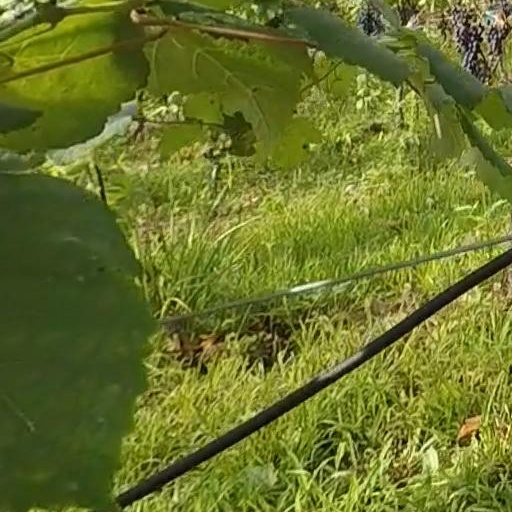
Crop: grape